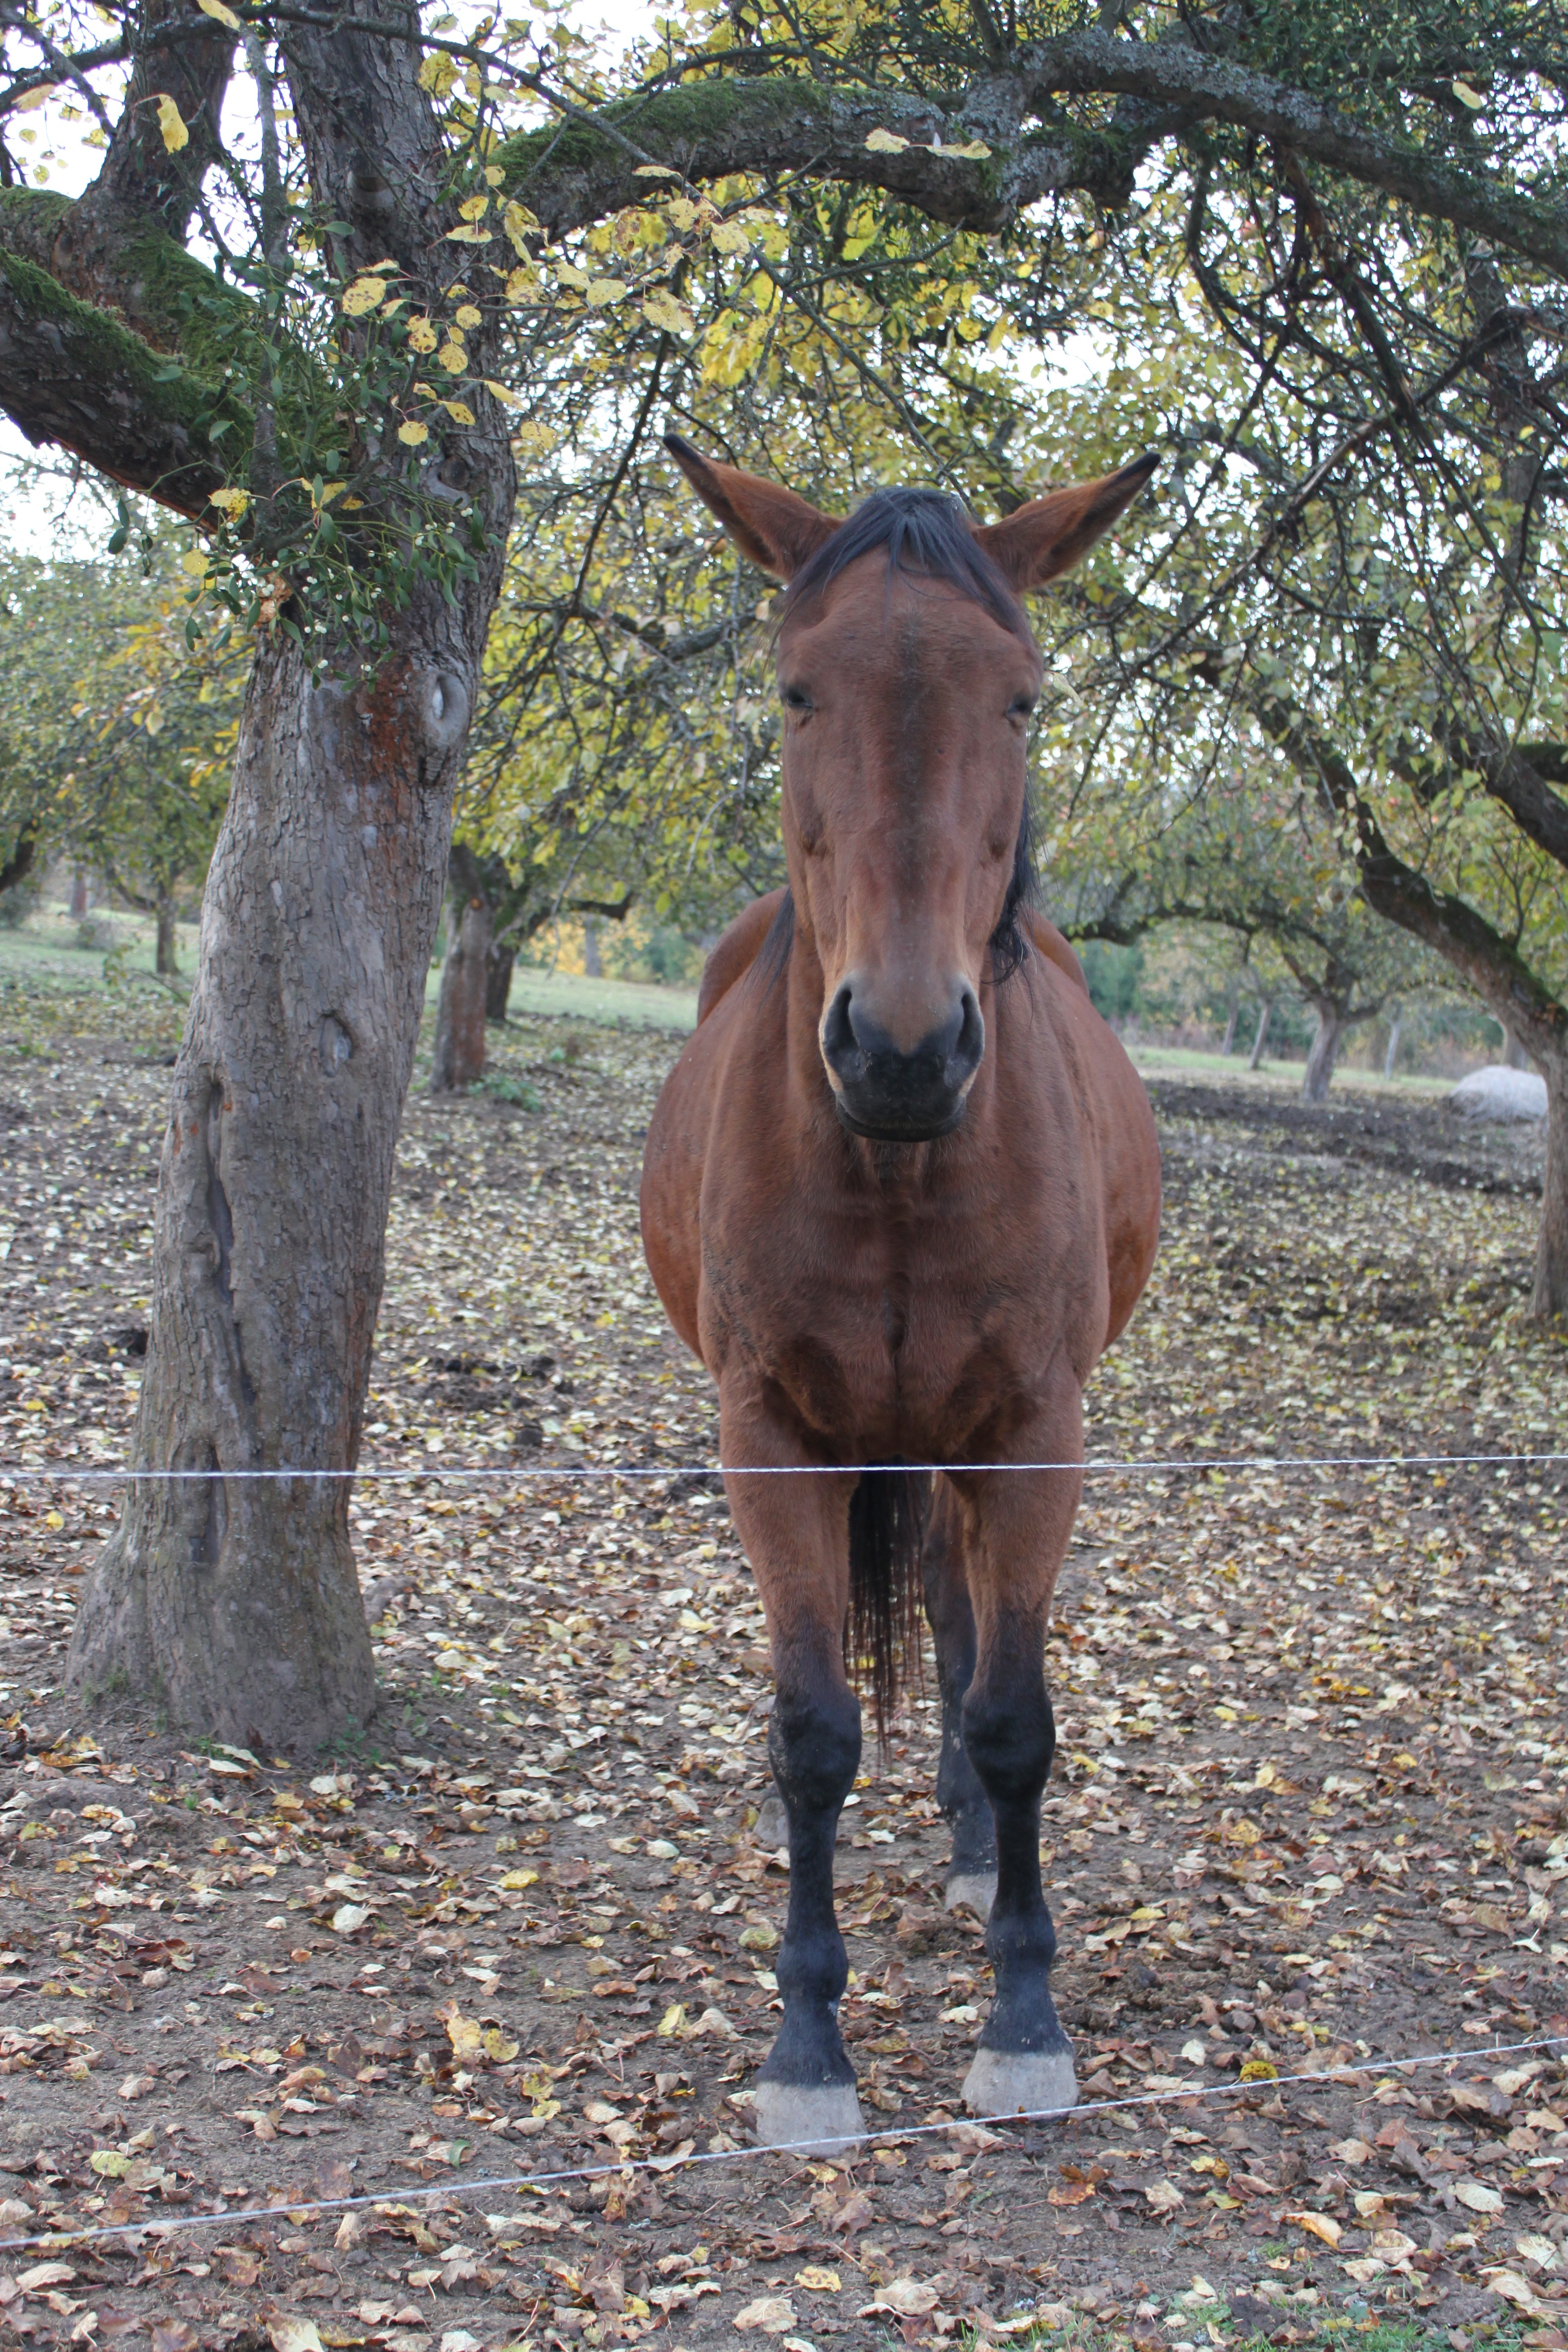
tree, nature, animal, portrait, pasture, grazing, horse, brown, mammal, stallion, mane, ride, close, mare, foal, animal portrait, colt, pack animal, horse like mammal, mustang horse